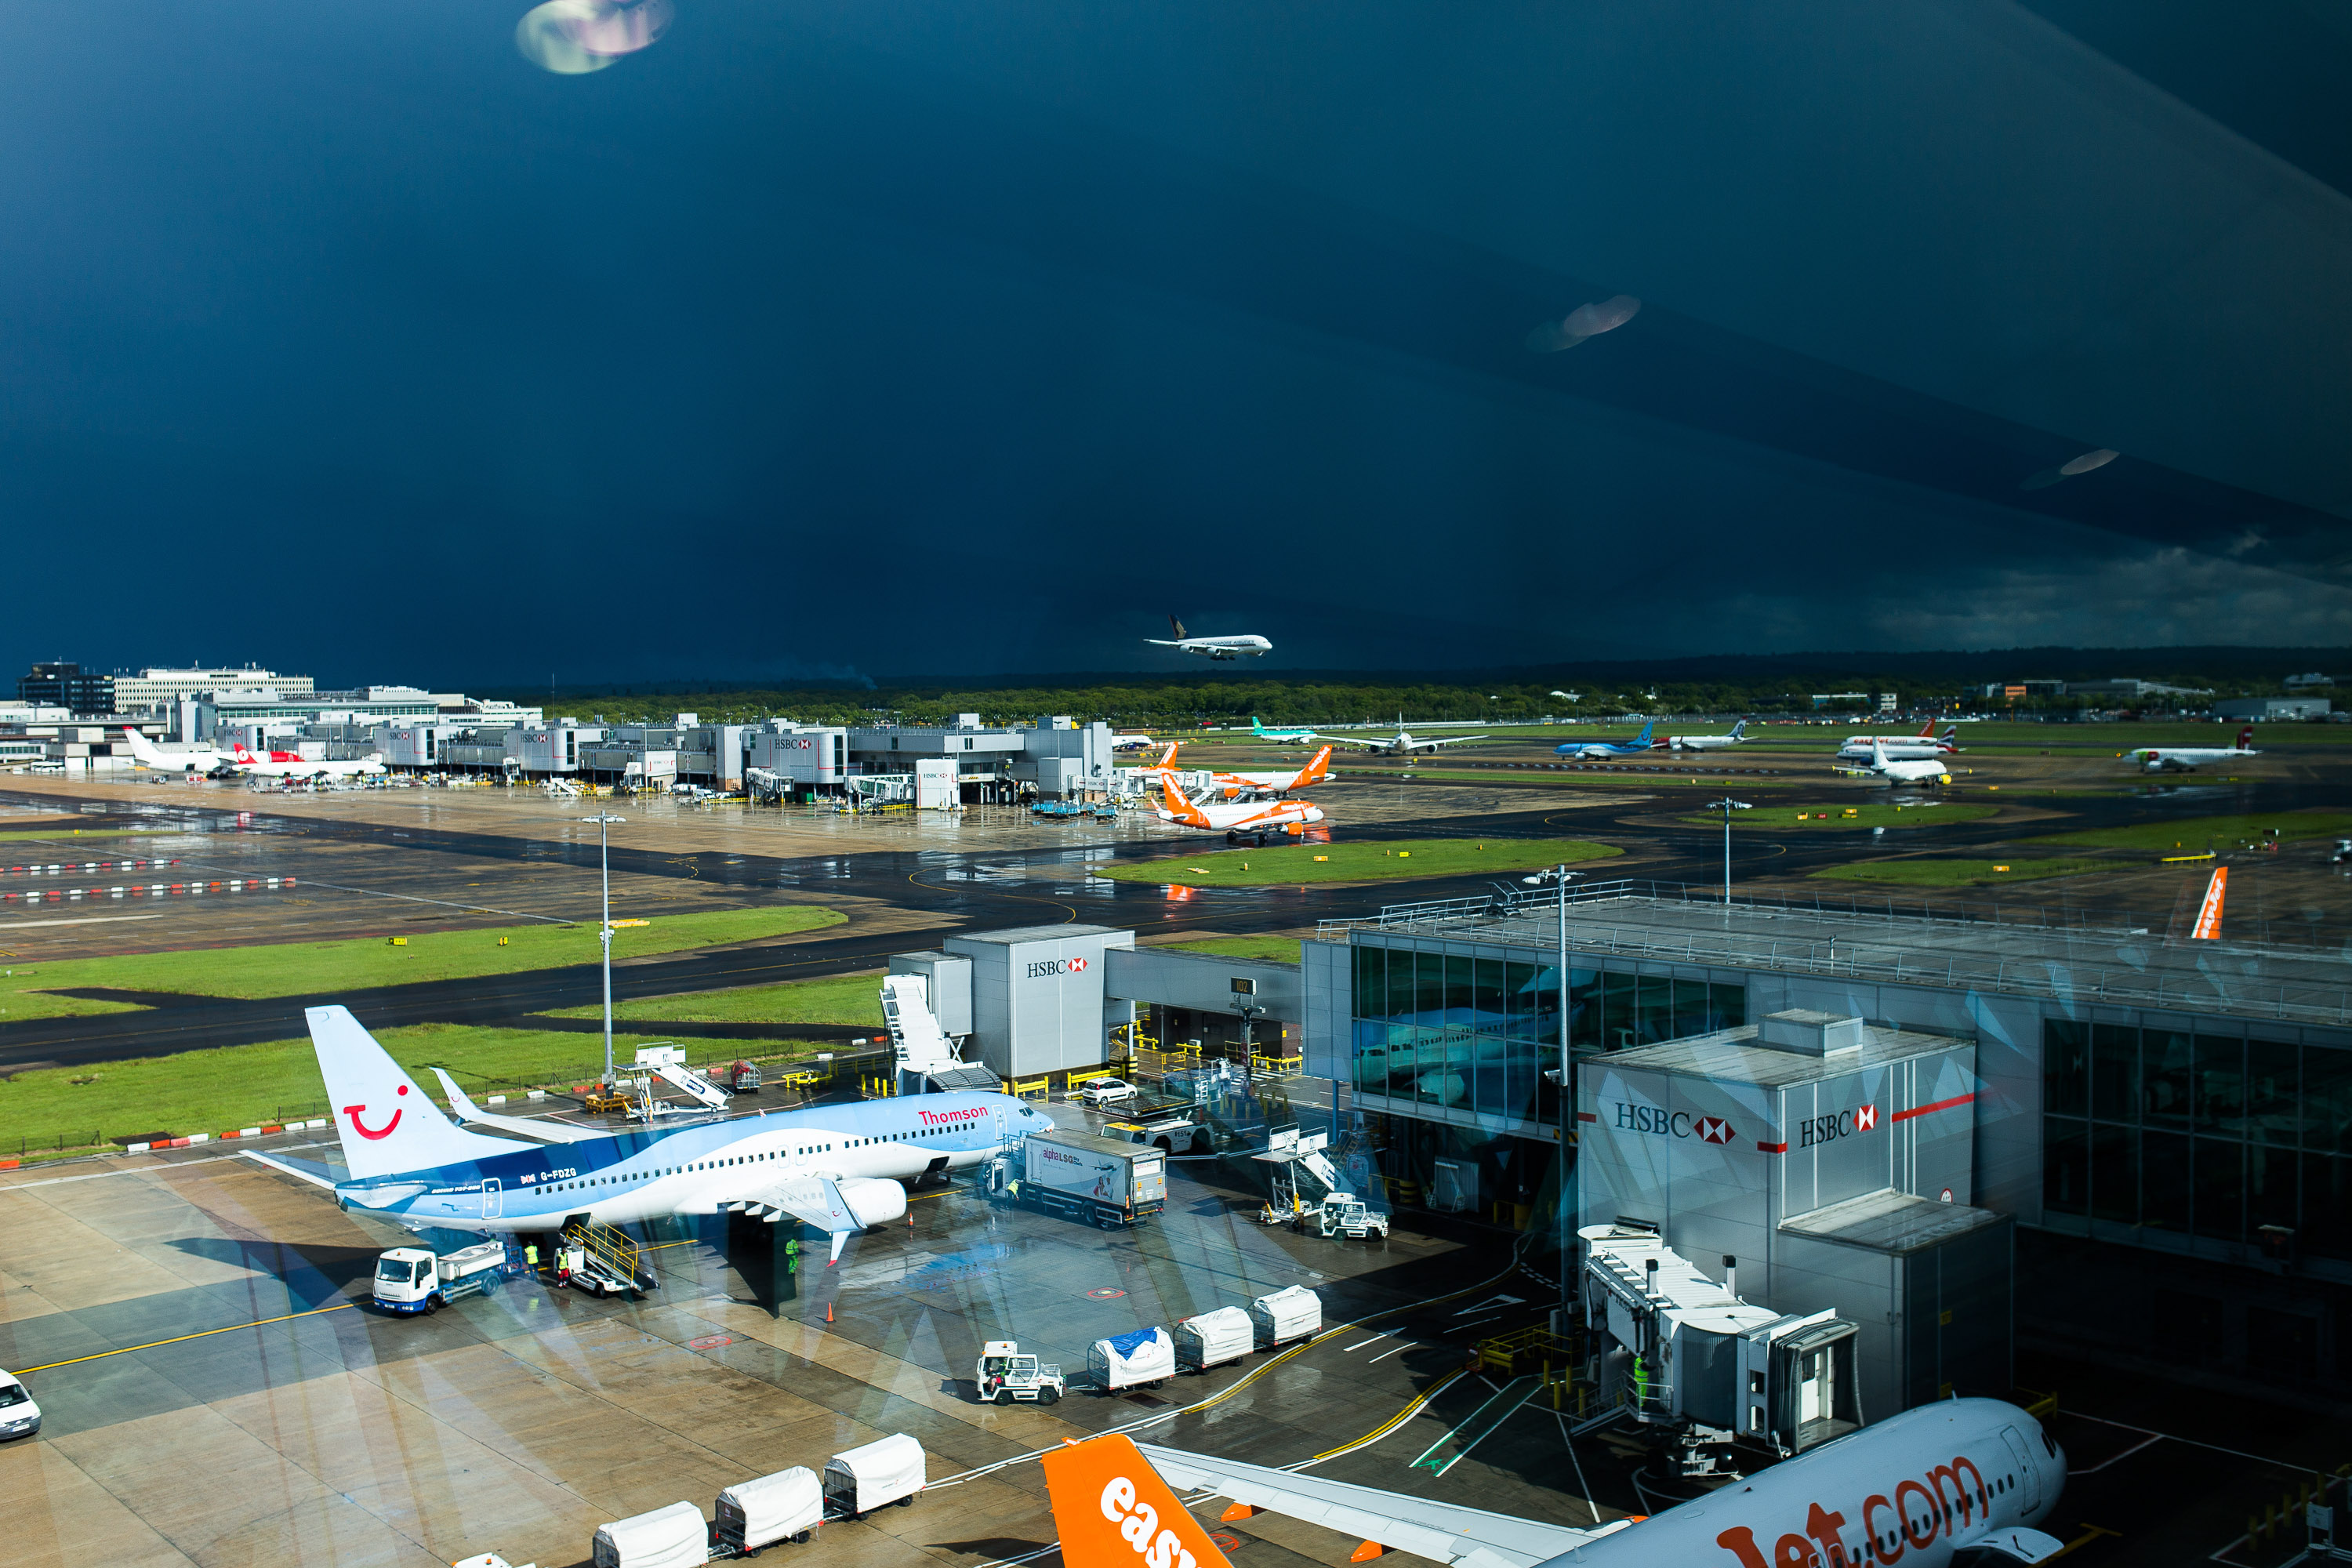
airport, air travel, airplane, aerospace engineering, airport apron, sky, aviation, aircraft, jet bridge, vehicle, airline, infrastructure, airliner, airport terminal, wide body aircraft, airbus, night, building, space, narrow body aircraft